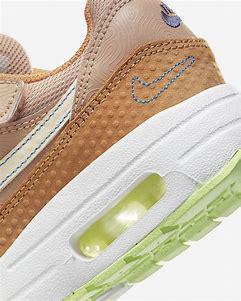
Brand: Nike
Model: Air Max 1 Easyon